Army of the Ethiopian Empire

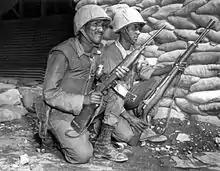
Ethiopian soldiers in the Kagnew Battalion during the Korean War

On 5 December 1934, a border skirmish between the Ethiopians and Italians occurred at Welwel where 107 Ethiopians and 21 Italians were killed. The Ethiopians asked for the United States to apply the Kellogg–Briand Pact against the Italians, but they refused.